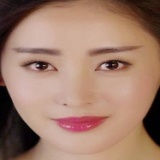
diễn viên Trương Thiên Ái